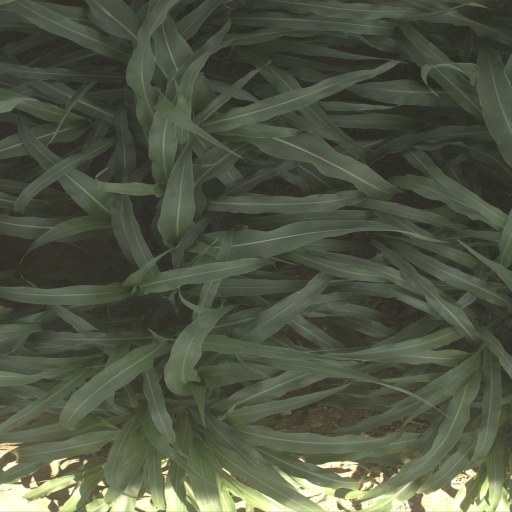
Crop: sorghum